Wilmington, Los Angeles

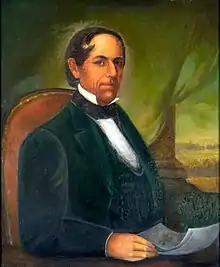
Don Manuel Domínguez, owner of Rancho San Pedro, which included all of modern-day Wilmington

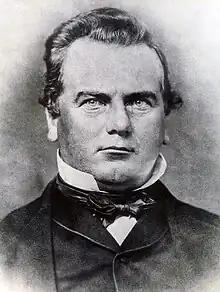
Phineas Banning

The area that is now Wilmington was inhabited by the Tongva people of Native Americans. Archeological work in the nearby Chowigna excavation show evidence of inhabitants as far back as 7,100 years ago.